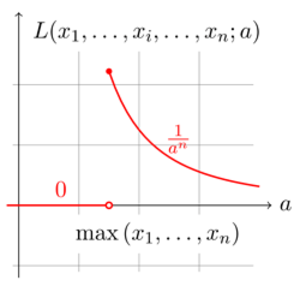
La vraisemblance d'un n-échantillon pris uniformément sur un intervalle [0,t].
En statistique, l'estimateur du maximum de vraisemblance est un estimateur statistique utilisé pour inférer les paramètres de la loi de probabilité d'un échantillon donné en recherchant les valeurs des paramètres maximisant la fonction de vraisemblance.